Bugis

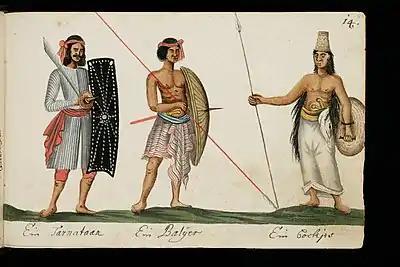
From left to right: Ternate, Bali and Bugis soldiers, European illustration from the 17th century

While early contacts with Islam had been made since 1490 with the trading relationship between Siang and Malacca, most Bugis were still believer of the native patturioloang religion. In year 1540, two aristocrats from Makassar were baptized in Ternate. They later embarked on another visit the following year and bought many of the region's previous materials, including gold, sandalwood and iron weapons. Antonio de Paiva, a Portuguese trader, made multiple voyages between Sulawesi and Malacca from 1542, potentially intrigued by the potential riches of the region. During his expedition to the Bugis states of Suppa' and Siang, he was involved in a theological discussion and was requested to baptize La Putebulu, Datu of Suppa' and his family, followed by king of Siang in 1544. The baptism was also concluded with a military alliance with both states.